Caboolture River

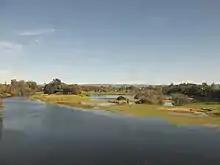
View from train crossing, 2014

Formed by runoff from the D'Aguilar Range, the Caboolture River rises below near and flows generally east, joined by two minor tributaries and flowing through , and before entering Deception Bay, part of Moreton Bay, south of . The river descends over its course.